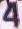
Number: 4